Mordechai Petcho

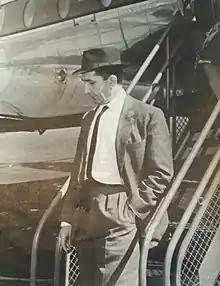
Petcho arriving in Córdoba from Buenos Aires as a Jewish Agency envoy, 1966

Petcho was born in the Ottoman coastal city of İzmir to İlyas Peço and Zimbol (Aviva) Curiel. His father was a scion of the Venetian rabbi Azaria Piccio while his mother was a member of the Curiel noble family; both of his parents' families were of Portuguese heritage. The younger Petcho graduated from the Lycée Saint-Joseph in Kadıköy where Jews, Muslims and Christians studied together following Atatürk's reforms. According to Haim Shikiar, a friend of Petcho from Turkey who worked as a clerk at the Israel Discount Bank, Petcho excelled in mathematics, skipped a grade, and stood up for other Jews against antisemitic harassment at school.